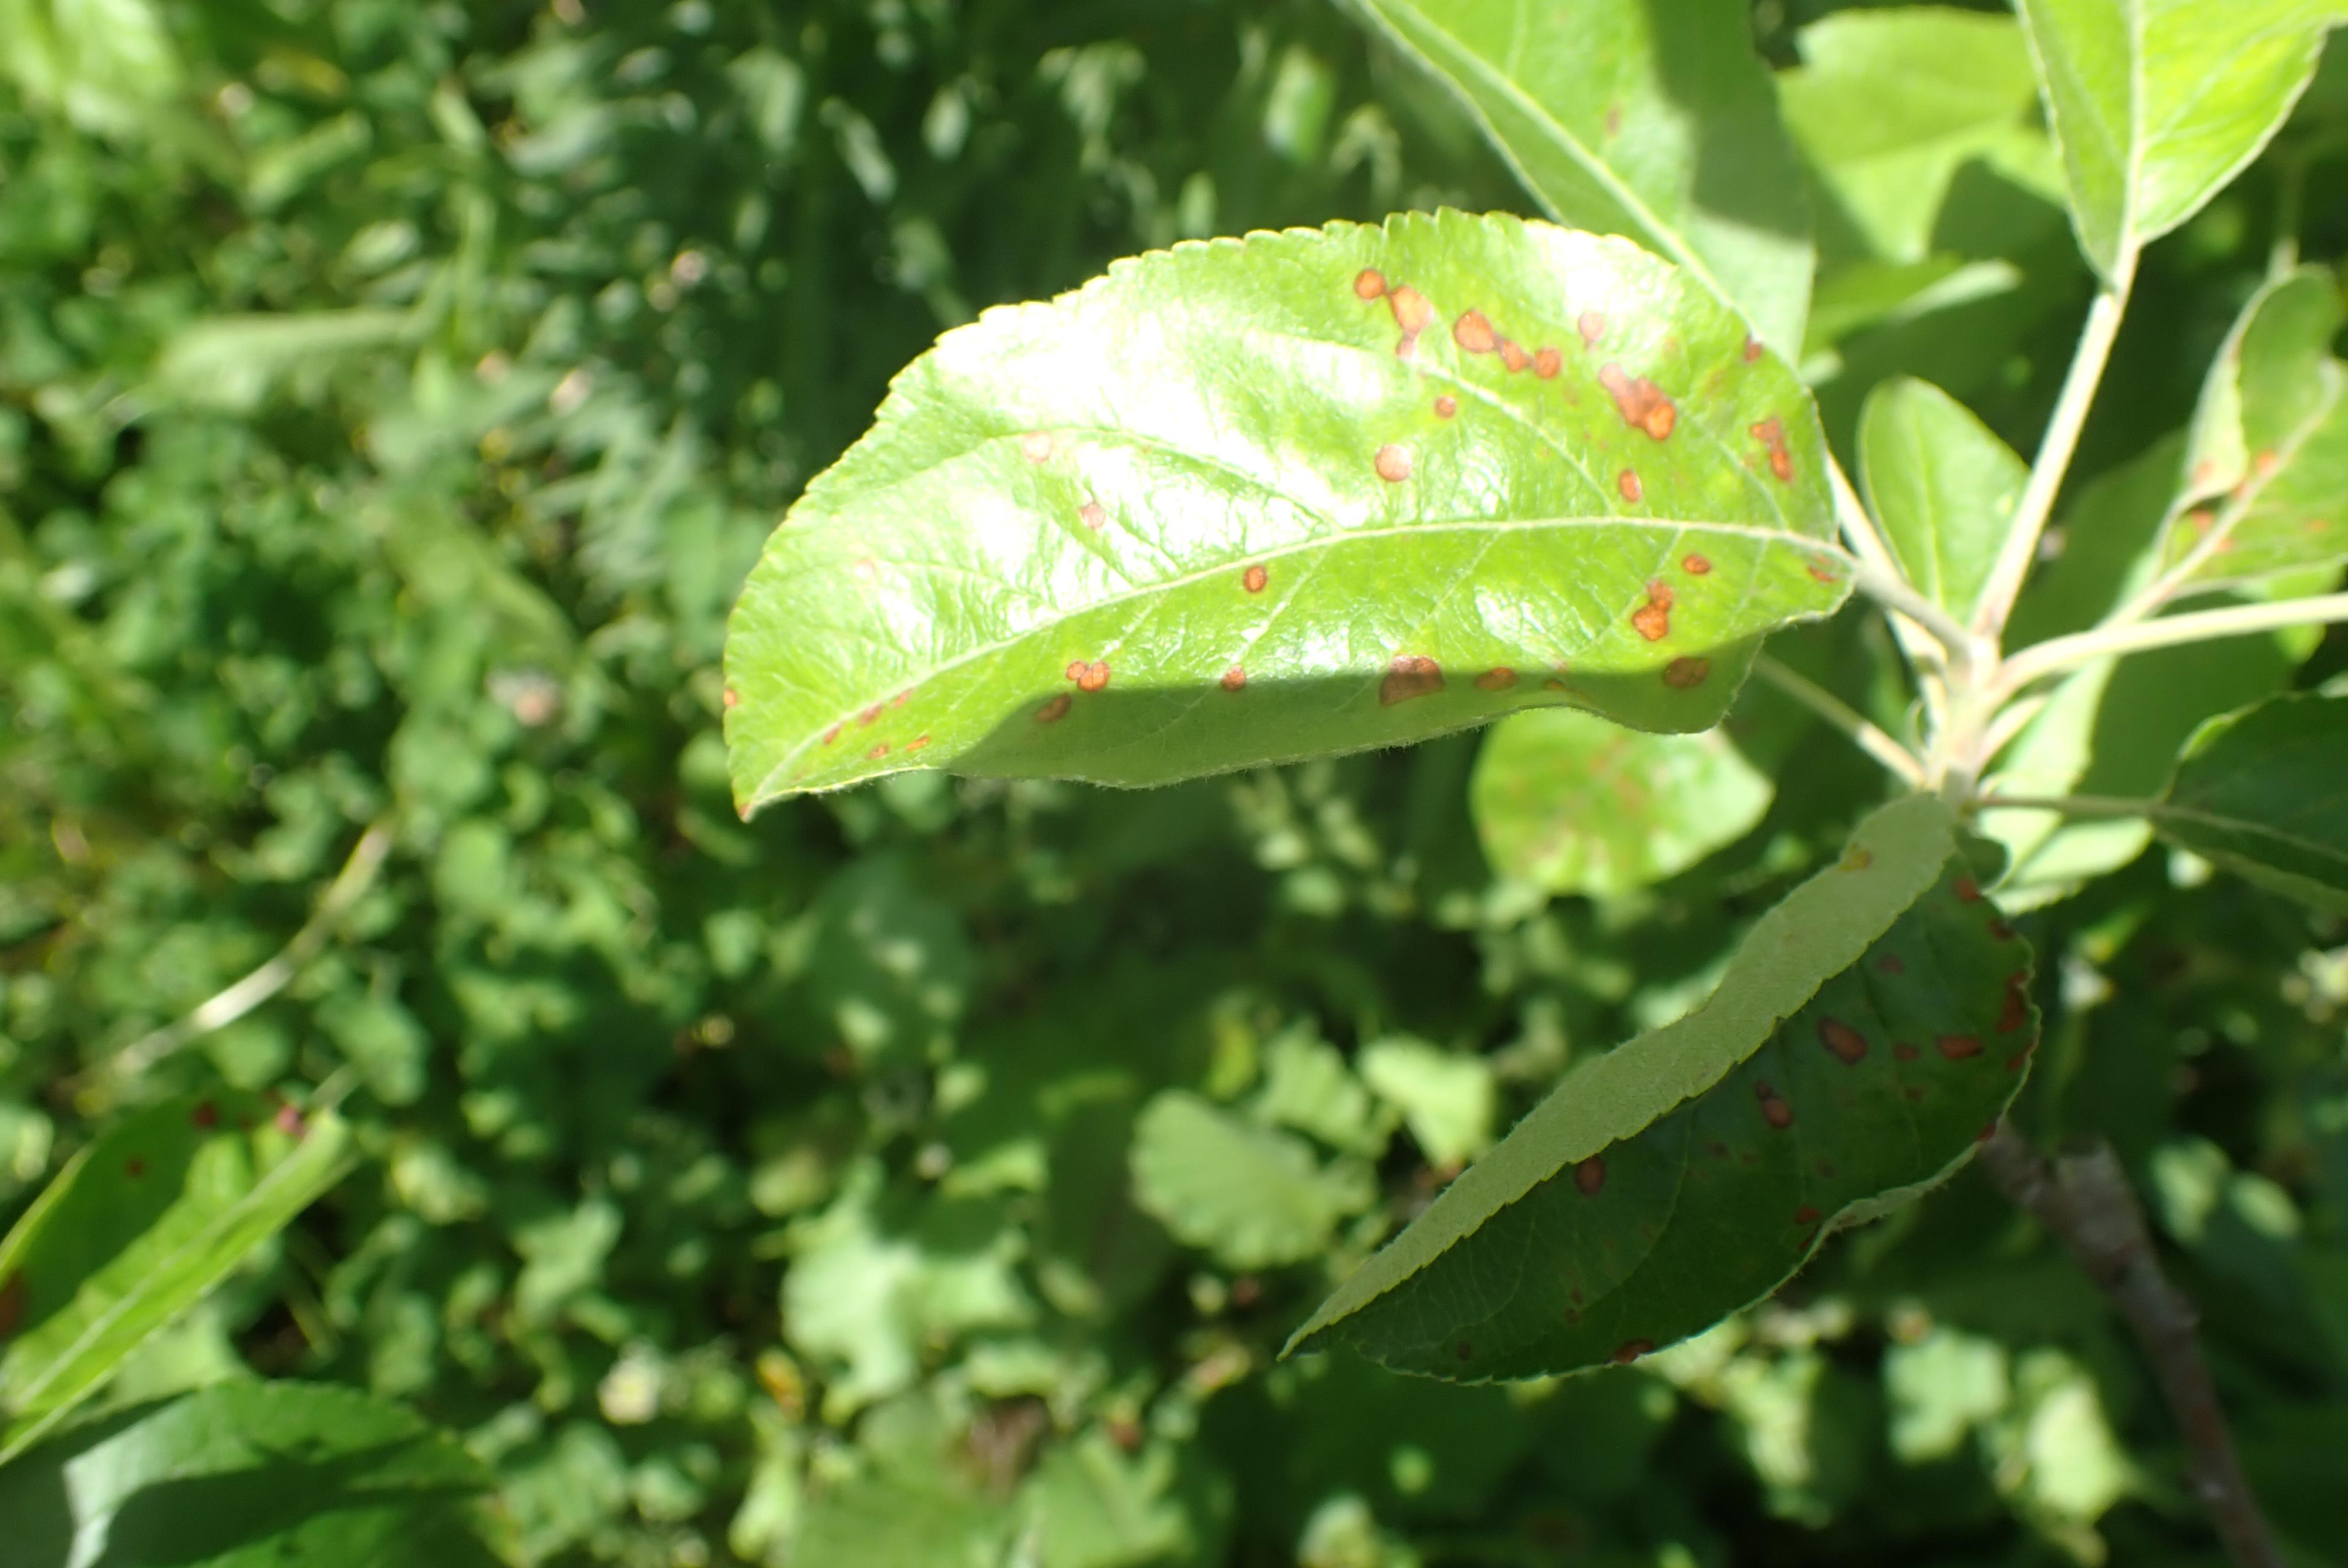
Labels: frog_eye_leaf_spot